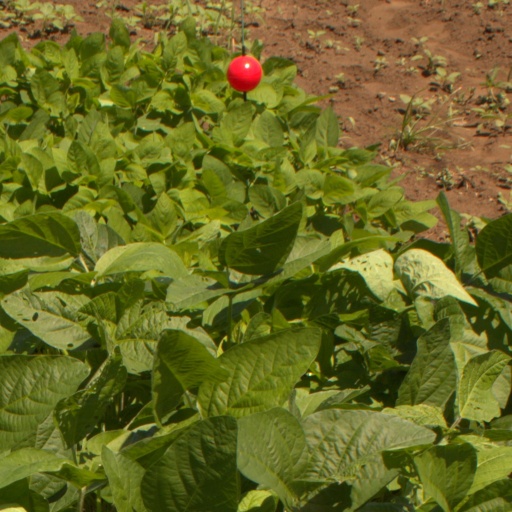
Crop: soybean